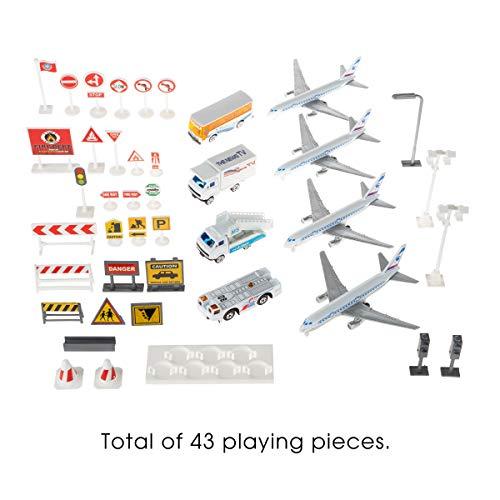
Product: Hey! Play! Airport Playset – 43Piece Diecast & Plastic Airplane & Delivery Truck Toys with Mat & Accessories for Toddlers & Children
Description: Customized play time- This set provides everything your child will need to set up an airport.
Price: $12.99
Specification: ProductDimensions:20x14x2inches|ItemWeight:1.67pounds|ShippingWeight:1.67pounds(Viewshippingratesandpolicies)|ASIN:B07PXPJ3B4|Itemmodelnumber:80-YF-1011219|Manufacturerrecommendedage:6-12years